Bajaj Avenger

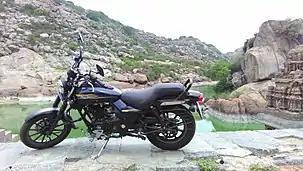
Bajaj Avenger Street 150cc

The Bajaj Avenger is a cruiser style motorcycle designed and manufactured by Bajaj Auto in India. It draws the styling and other design cues from the Kawasaki Eliminator which had an air-cooled, single-cylinder Kawasaki engine and was sold at a premium. It was launched with a 180 cc engine, which has subsequently been increased to 200 cc and then 220 cc.